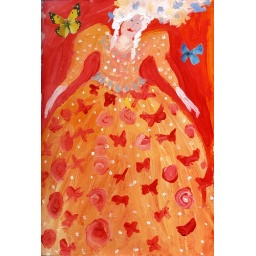
wiggy woman in orange dress